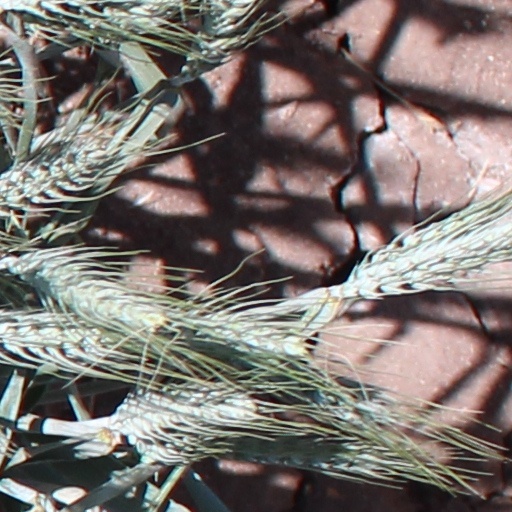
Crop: wheat